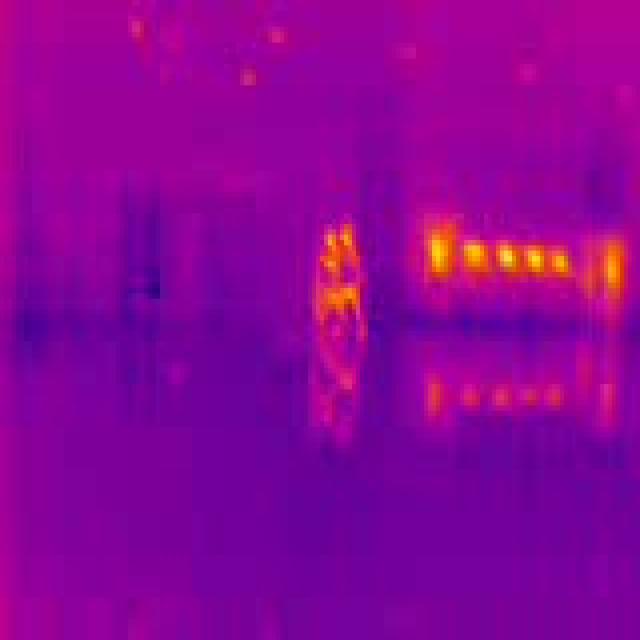
Detected objects:
label: person
label: person